Jonsrud Viewpoint

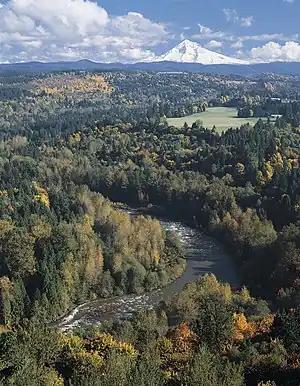
Jonsrud Viewpoint with Mount Hood in background and the Sandy River in the foreground

Jonsrud Viewpoint is a viewpoint located in the city of Sandy in the U.S. state of Oregon. The viewpoint offers telescopes and expansive views of Mount Hood and the Sandy River Valley, as well as the "Devil's Backbone," a ridge named by pioneers who were traveling on the Barlow Trail. The site has been considered one of the "best views in Oregon."